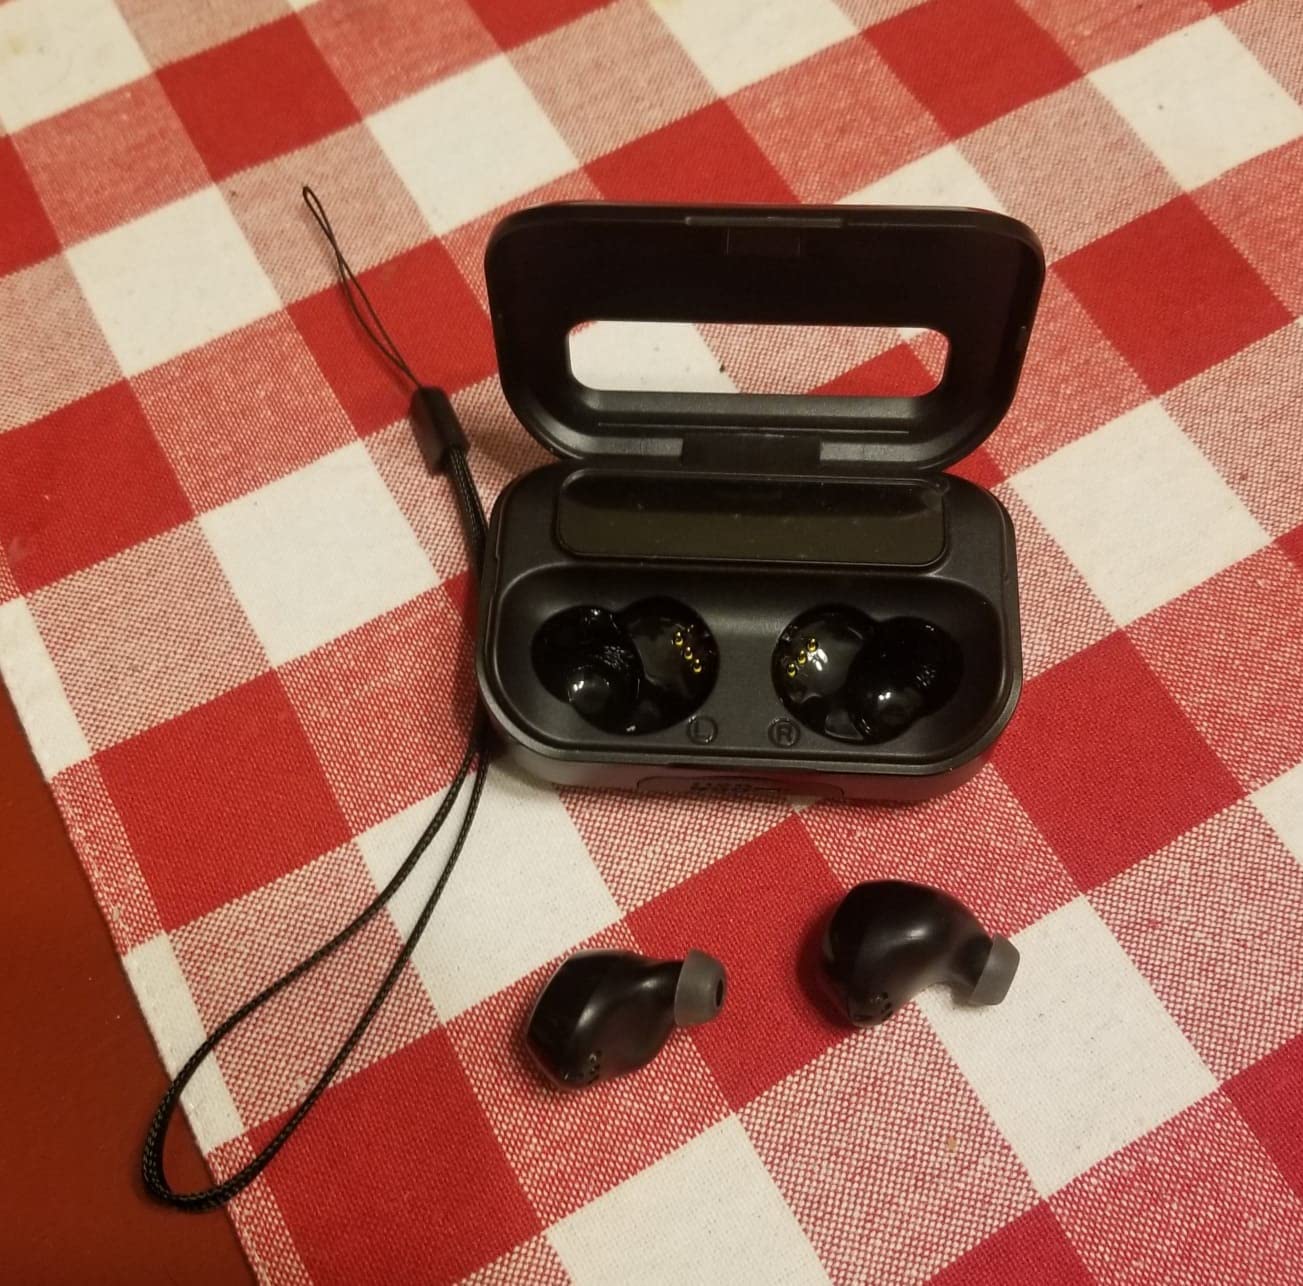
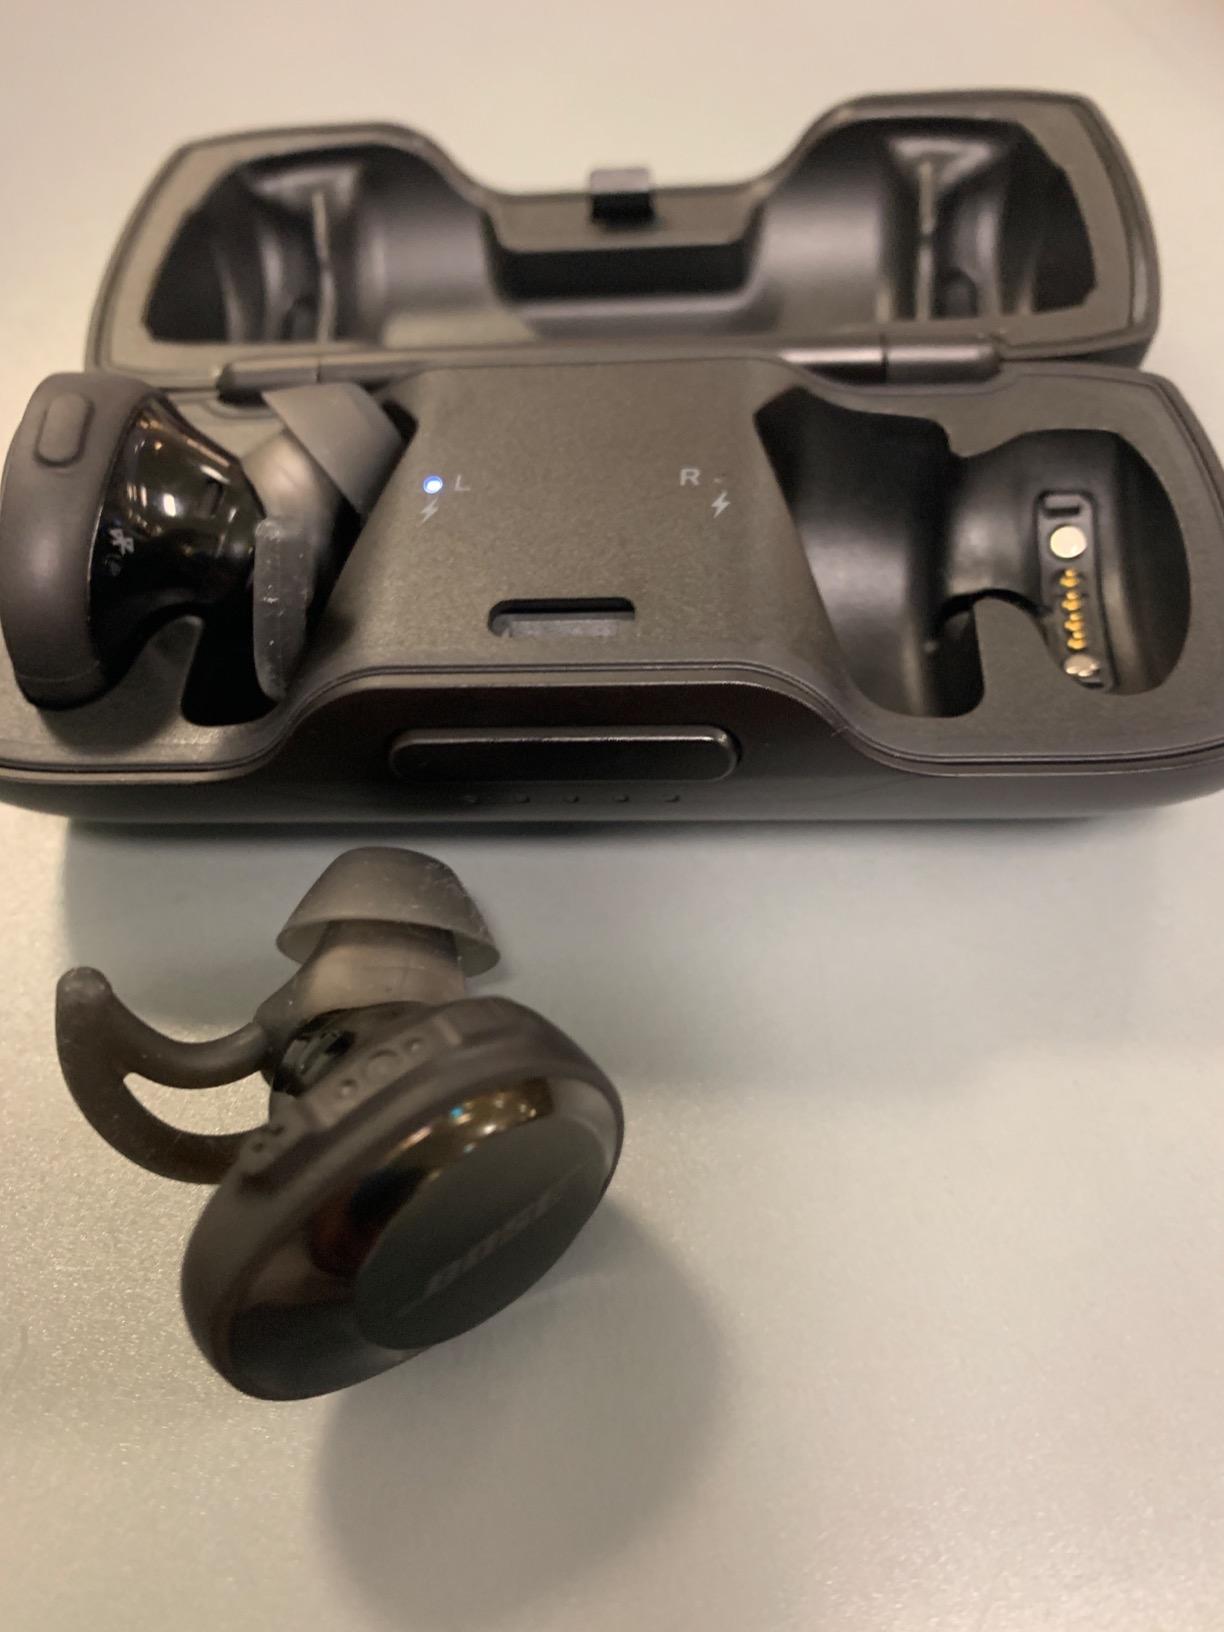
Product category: earbuds
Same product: no